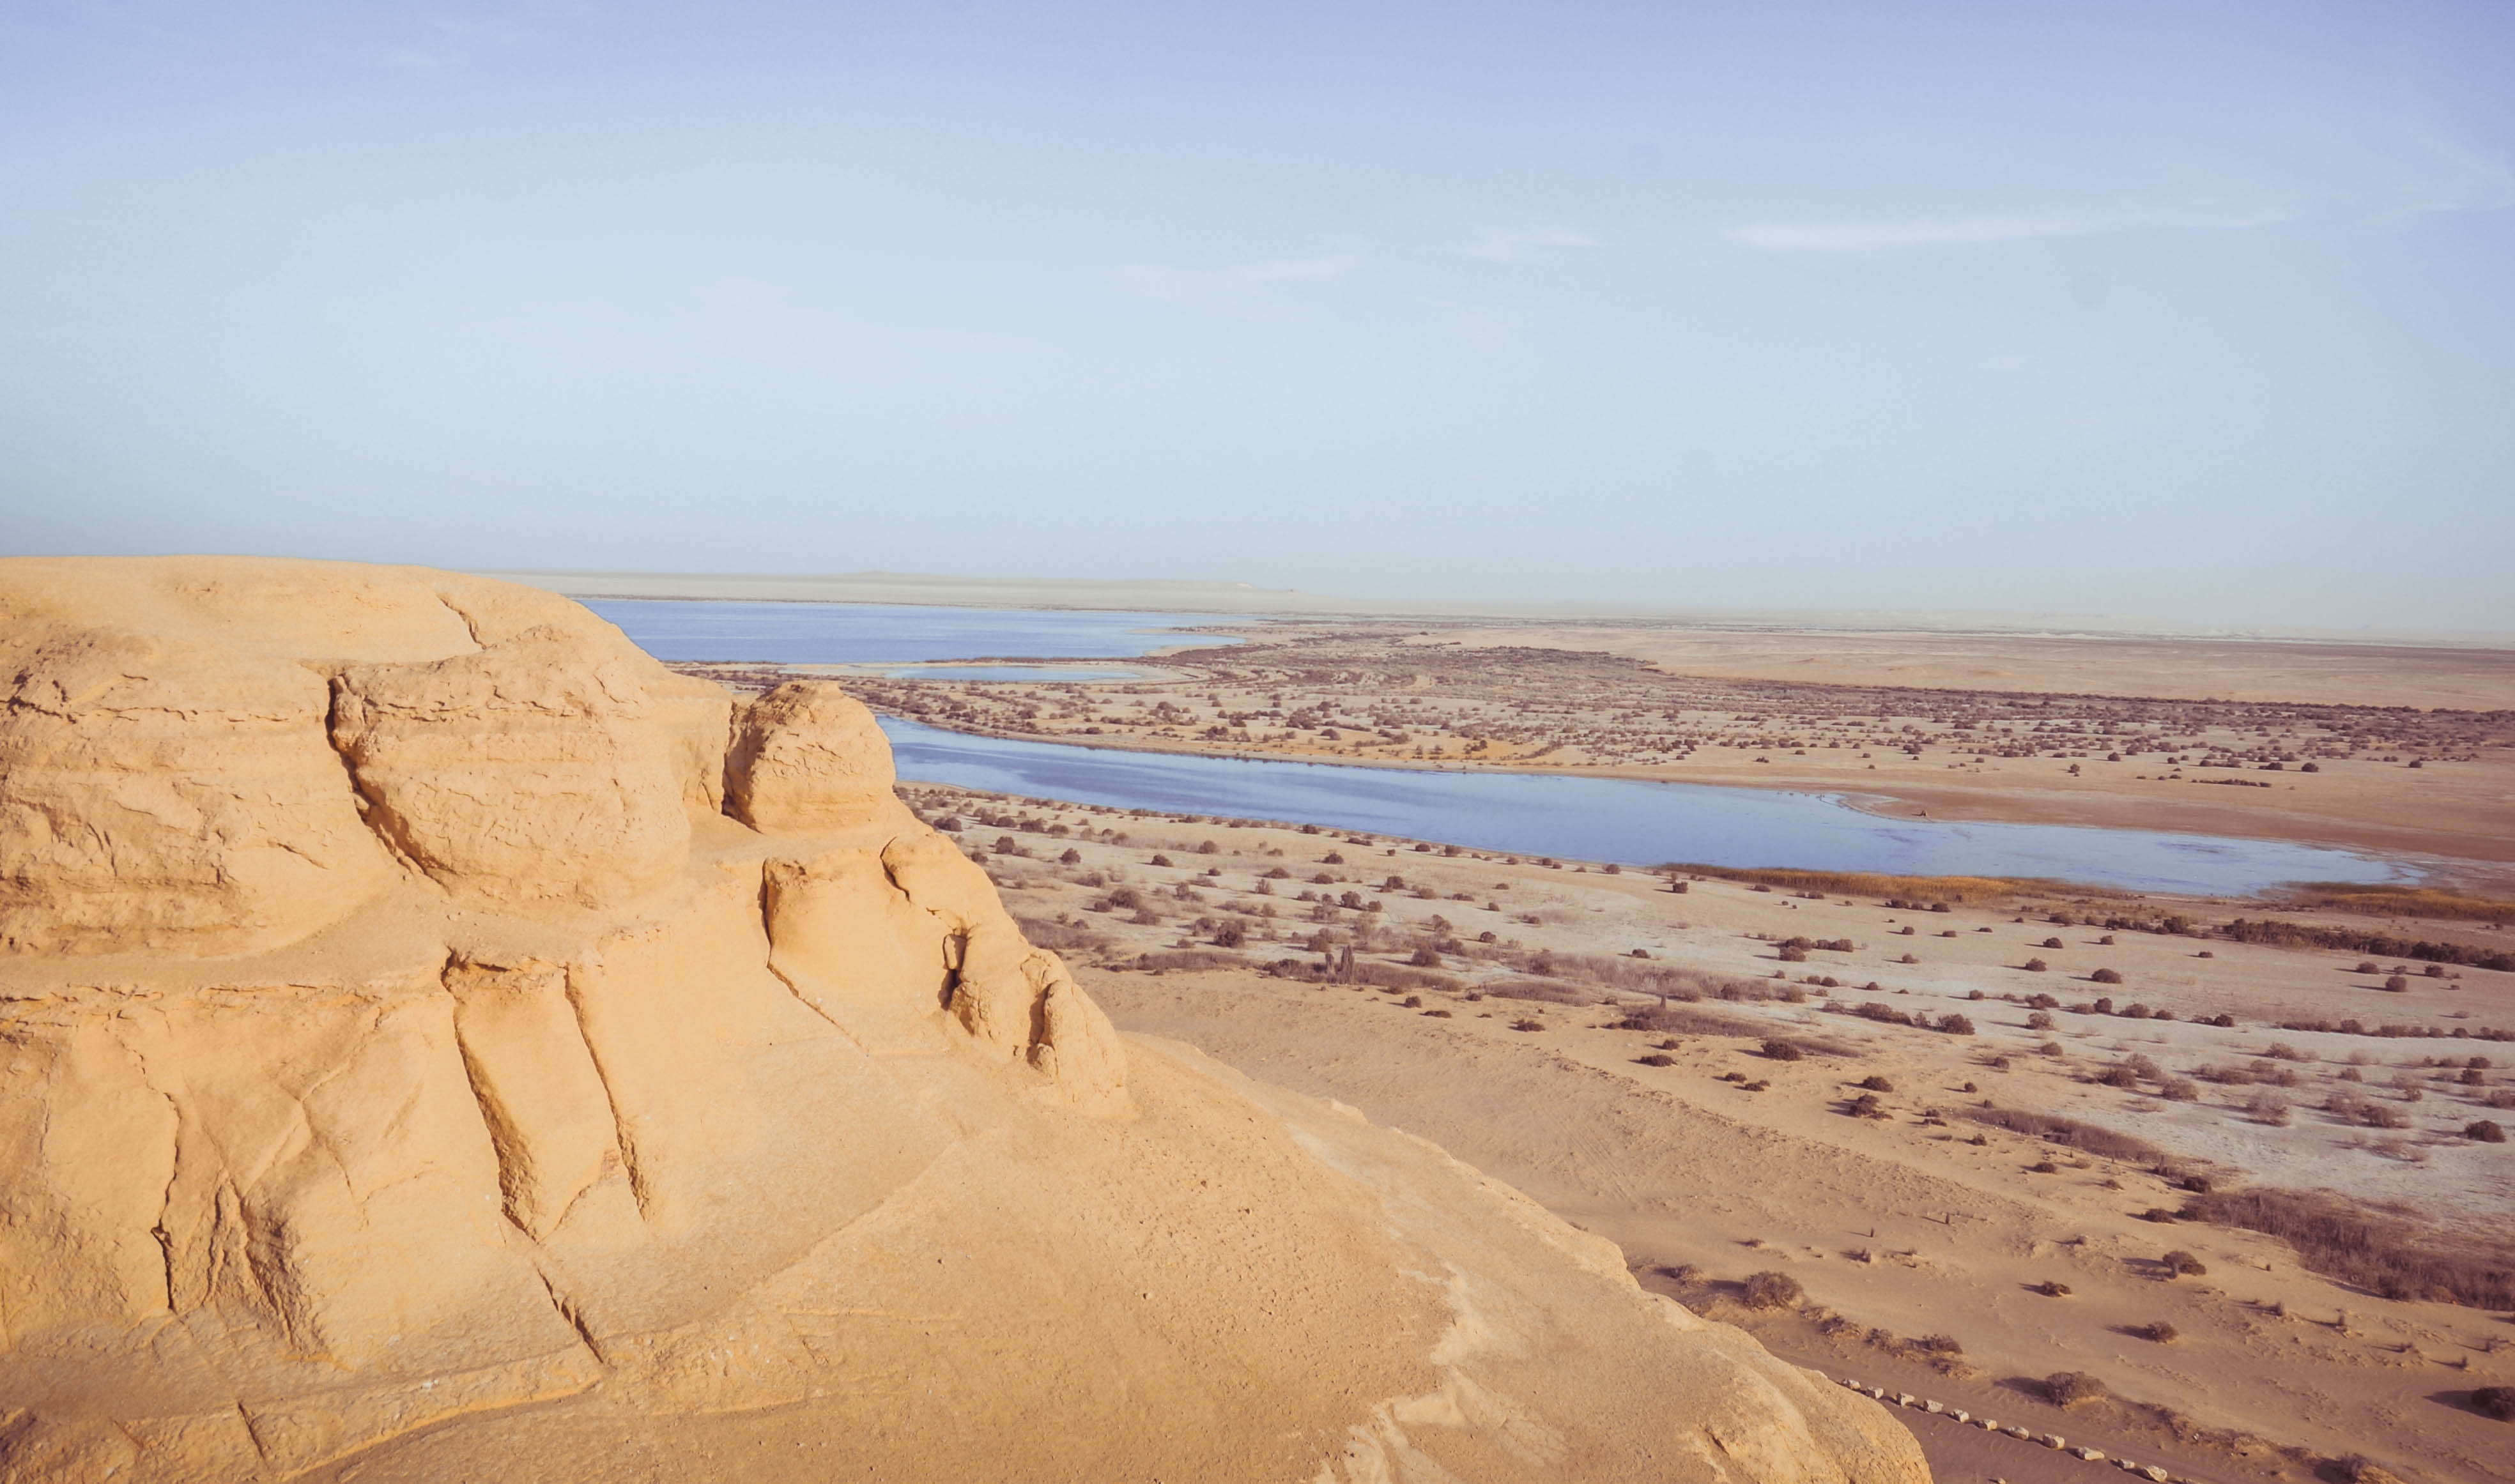
sand, natural environment, desert, landscape, aeolian landform, sea, ecoregion, wadi, geology, sahara, sky, makhtesh, beach, coast, terrain, photography, formation, horizon, blowout, cliff, vacation, rock